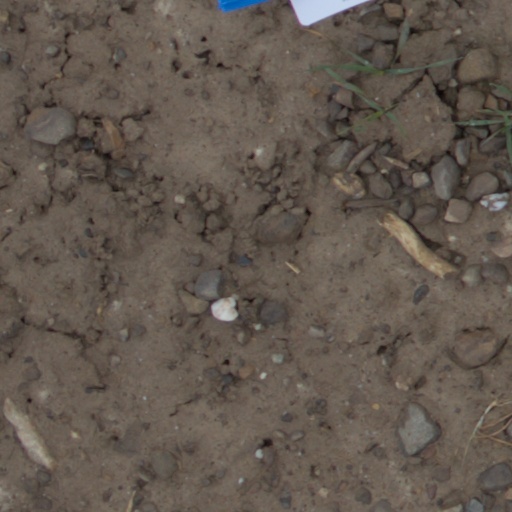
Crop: wheat